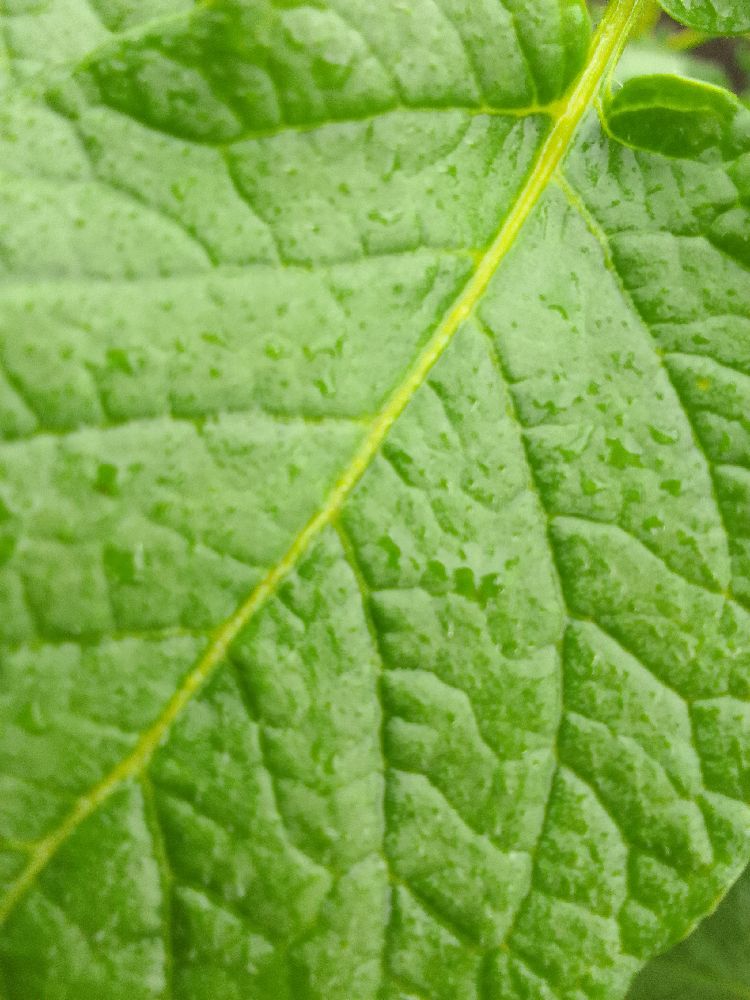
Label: Healthy